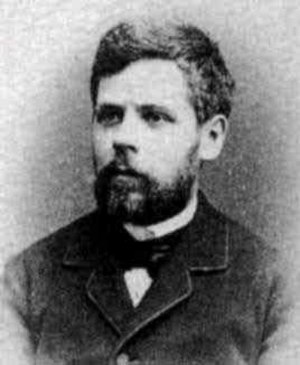
Friedrich Schottky
Friedrich Hermann Schottky var en tysk matematiker, som arbejdede med elliptiske funktioner, Abelske grupper og theta-funktioner.